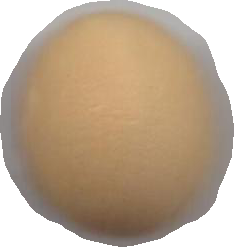
Variety: Grobogan